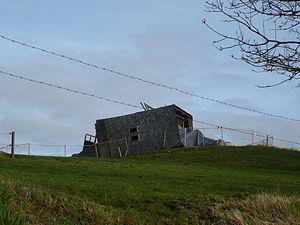
Moulin de thimougies tombé aprés une tempête
Thimougies est une section de la ville belge de Tournai, située en Région wallonne dans la province de Hainaut.